Chemin de fer de la Baie de Somme

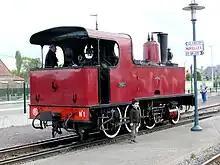
N°1 at Noyelles sur Mer

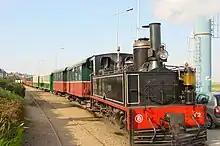
N°2 with a passenger train.

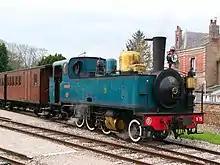
Haine St. Pierre N°15.

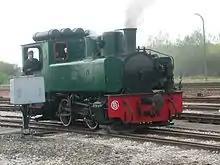
Corpet-Louvet N°25

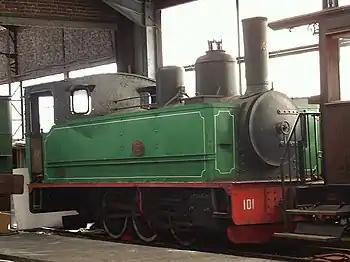
Pinguely N°101 prior to restoration.

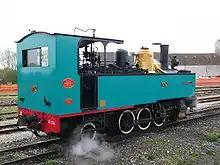
Buffaud et Robatel N°3714

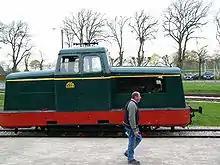
Locomotive N° 352

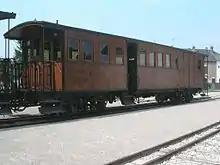
ABCDf12, ex Réseau Breton

The CFBS is twinned with the Kent and East Sussex Railway, a preserved standard gauge railway in England. The twinning agreement was signed on 27 April 1996 at Noyelles. The K&ESR's P Class locomotive was present. The railway is also twinned with the Association des chemins de fer des Côtes-du-Nord on the northwest coast.